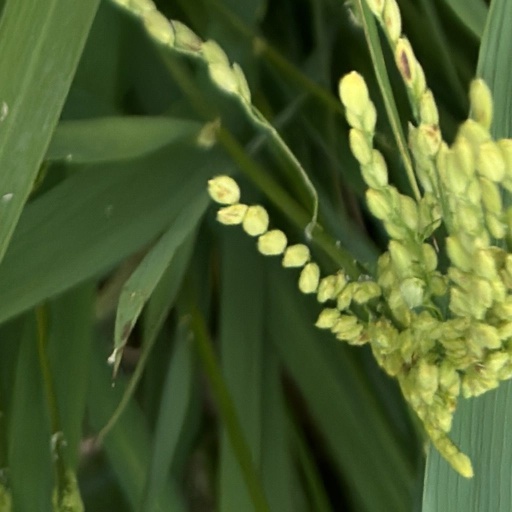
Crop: rice